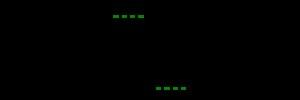
L'acide acétique ou acide éthanoïque est un acide carboxylique avec une chaîne carbonée théorique en C2, analogue à l'éthane, de masse molaire 60 g/mol et de formule chimique brute C₂H₄O₂ ou semi-développée CH₃-CO-OH. L'adjectif du nom courant provient du latin acetum, signifiant vinaigre. En effet, l'acide acétique représente le principal constituant du vinaigre après l'eau, puisqu'il lui donne son goût acide et son odeur piquante détectable à partir d'1 ppm.